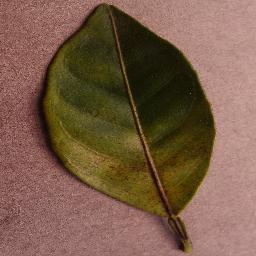
Label: Orange___Haunglongbing_(Citrus_greening)